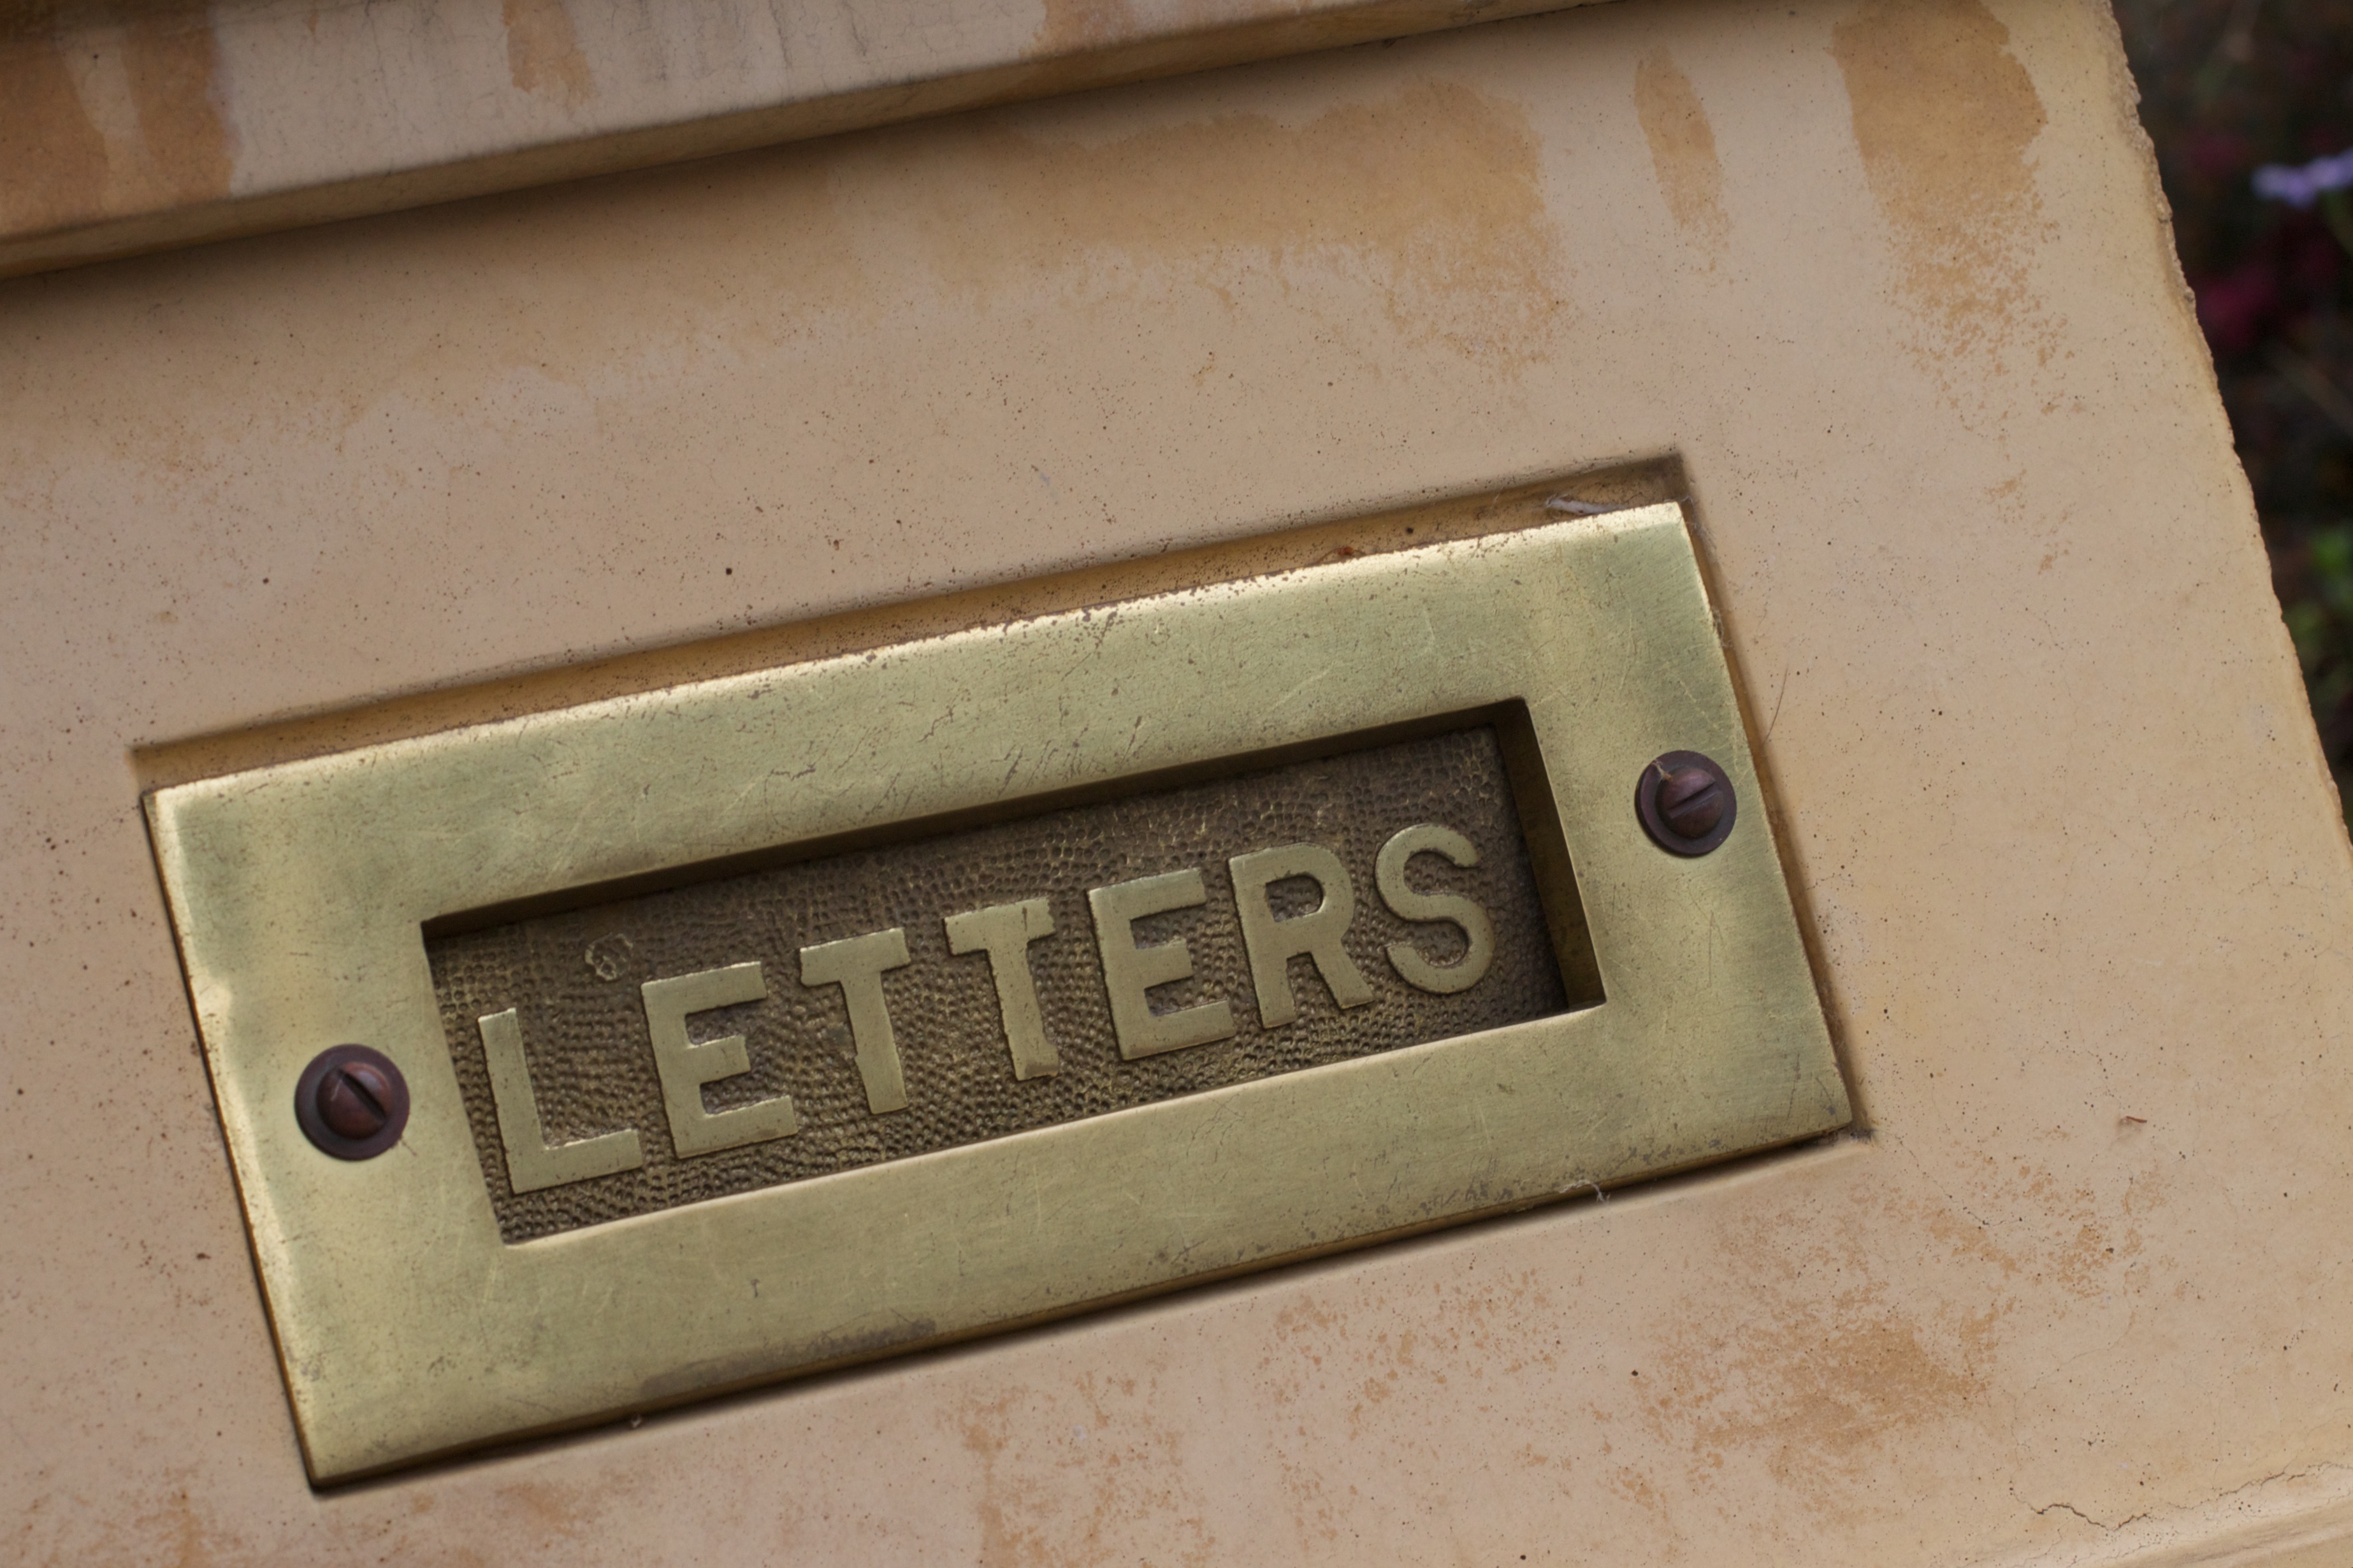
number, auodyssey, commemorative plaque, house numbering